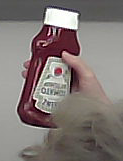
Product: heinz_ketchup